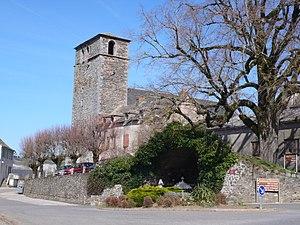
L'église d'Arvieu (Aveyron, France), du XIVe siècle.
Arvieu est une commune française, située dans le département de l'Aveyron, en région Occitanie.